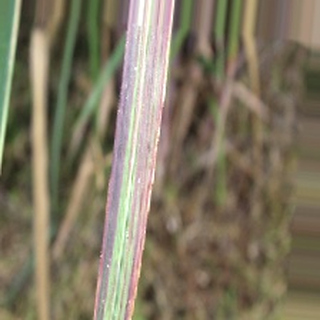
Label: sugarcane_bacterial_blight